Henry Morton Stanley

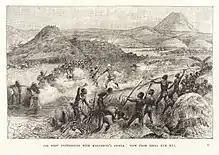
Stanley's expedition under attack

The records at the National Archives at Kew, London, offer an even deeper insight and show that annexation was a purpose he had been aware of for the expedition. This is because there are a number of treaties curated there (and gathered by Stanley himself from what is present-day Uganda during the Emin Pasha Expedition), ostensibly gaining British protection for a number of African chiefs. Amongst these were a number that have long been identified as possible frauds. A good example is treaty number 56, supposedly agreed upon between Stanley and the people of "Mazamboni, Katto, and Kalenge". These people had signed over to Stanley, "the Sovereign Right and Right of Government over our country for ever in consideration of value received and for the protection he has accorded us and our Neighbours against KabbaRega and his Warasura."